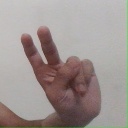
अक्षर: ऐ